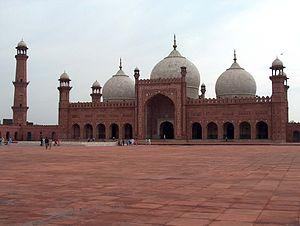
L'architecture atteint sous les Moghols une perfection exceptionnelle, en poursuivant les traditions iraniennes et locales antérieures, et en les enrichissant d'éléments européens et totalement nouveaux.
On nomme architecture islamique l'art de construire développé dans une région s'étendant de l'Espagne à l'Inde entre 622 et le XIXᵉ siècle, le dar-al-islam, correspondant au califat omeyyade.
1670 :